Vasudevapuram Tavanur

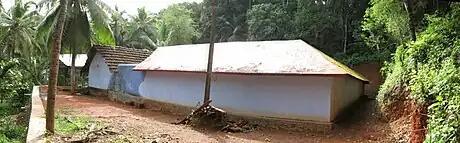
Vsudevapuram-Panoramic view

As a child Krishna appeared to Vilwamangalam Swamiyar, a mahatma who was a devout Brahmin and a "yathi varyan". He worshiped Krishna in child form. After the disappearance of his mortal body, the idol of the youthful Krishna was installed in the temple and the village was dedicated to Krishna. This temple was renamed Vasudevapuram. Later a devotee of Lord Shiva brought a Shiva lingam and installed it in the temple for his worship. Ganapathi and Shasta idols were also installed.